No. 462 Squadron RAAF

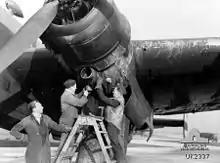
Australian ground crew working on one of No. 462 Squadron's Halifax bombers in December 1944

No. 462 Squadron was reformed at RAF Driffield, Yorkshire in Britain on 12 August 1944 as an Australian heavy bomber squadron within RAF Bomber Command, now equipped with Halifax B.Mk.III bombers. In its new incarnation the squadron had an Australian commanding officer and a higher proportion of its personnel were Australians. Many of its initial personnel were transferred from No. 466 Squadron RAAF, then also at Driffield. No. 462 Squadron flew its first operational mission on 25 August and subsequently took part in attacks against 39 different targets over the next four months in support of Allied ground forces in Western Europe and as part of Bomber Command's campaign against Germany.